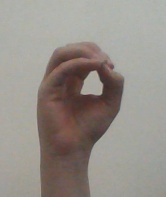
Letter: ha